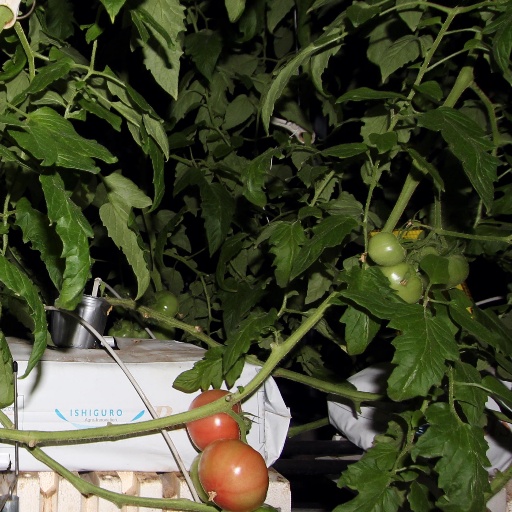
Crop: tomato